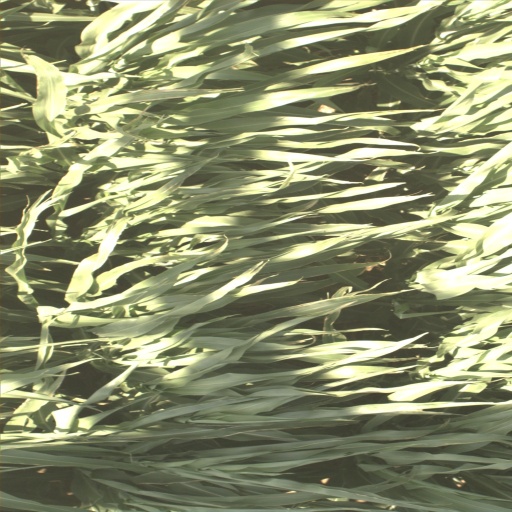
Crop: sorghum